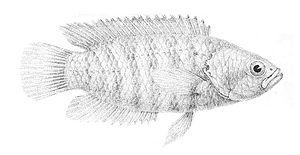
Microctenopoma est un genre de poissons africains d'eau douce de la famille des Anabantidae qui comporte douze espèces.